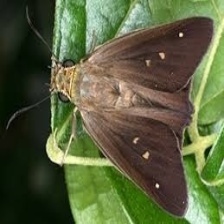
Species: COMMON BANDED AWL